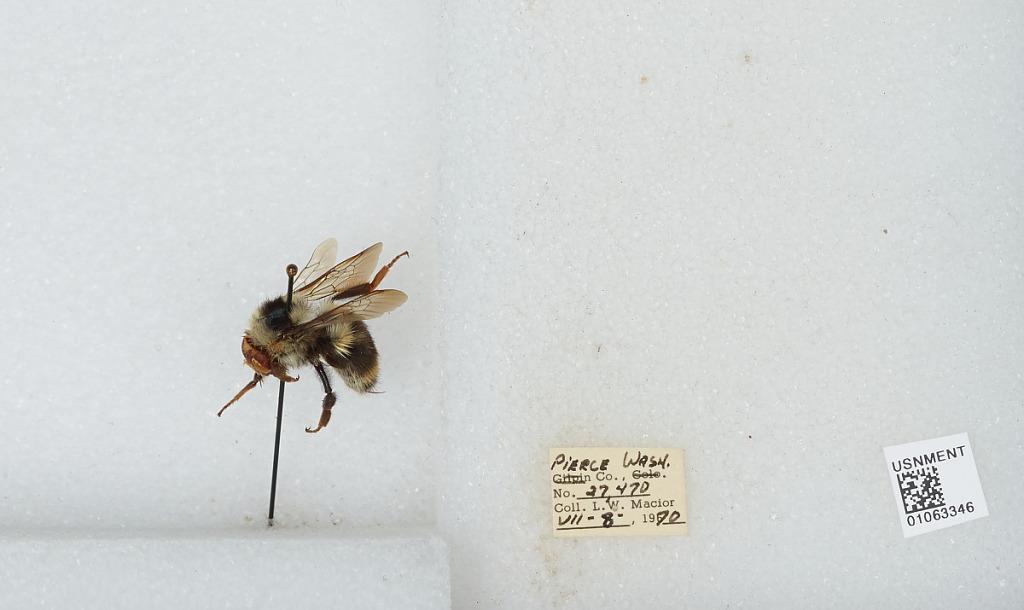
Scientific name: Bombus bifarius nearcticus
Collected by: L. Macior
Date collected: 1970-7-8
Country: United States
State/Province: Washington
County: Pierce
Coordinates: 47.05, -122.12